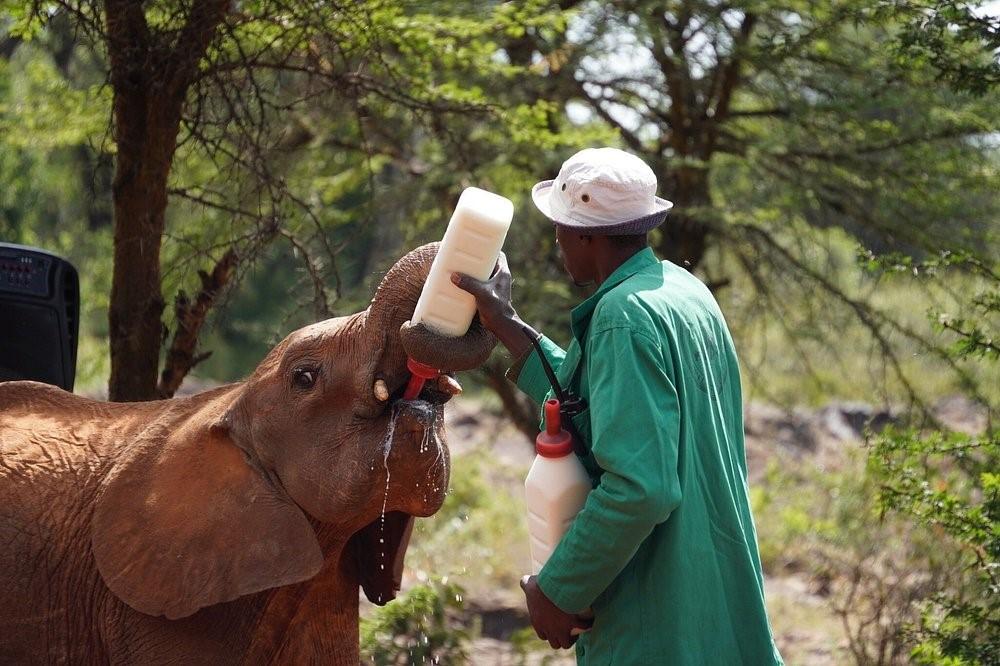
Mfanyakazi wa mbuga za wanyama, akiwa ameshikilia chupa mbili za maziwa mkononi mwake, akiendelea kumnywesha mtoto wa tembo, kuhakikisha anakua na kupata afya iliyobora.